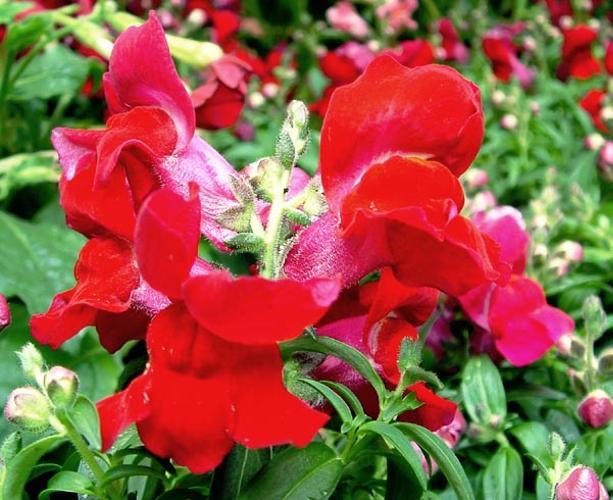
Label: snapdragon